Narciso Ramos

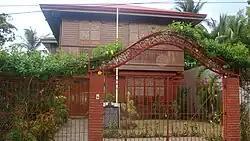
The reconstructed family house of Narciso Ramos & Angela Valdez, 1995 Ramos House, located along Primicias Street in Poblacion, Lingayen, Pangasinan

As a member of the official Philippine delegation, he participated in the International Conference of Students that convened in Peking, China in April 1922. From 1924 to 1934, before joining national politics, Ramos practiced law in his home province and in Manila. He was recognized as a pioneer in the field of law in Pangasinan. Despite the prestige and status he had gained as a lawyer, he still considered it his duty to defend the poor and the oppressed.